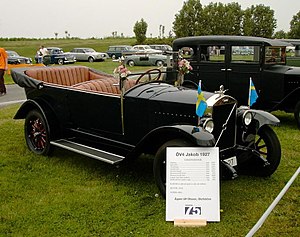
Volvo Cars / Historie
Volvo ÖV4 – den første serieproducerede Volvo, på køleren udstyret med logoet for Volvo og på køleren skræfttrækket Penta
Volvo Cars eller Volvo Personvagnar AB er en svensk personbilfabrikant. Volvo Cars var oprindeligt et datterselskab af Volvo-koncernen, frem til det i 1999 blev solgt til Ford Motor Company. Personbilsfabrikanten og dens tidligere moderselskab har siden da, med undtagelse af forskellige sponsorater og deres fælles brug af varemærket som forvaltes af Volvo Trade Mark Holding, arbejdet komplet uafhængigt af hinanden, men har dog stadigvæk hver deres hovedsæde på den samme grund i Göteborg.